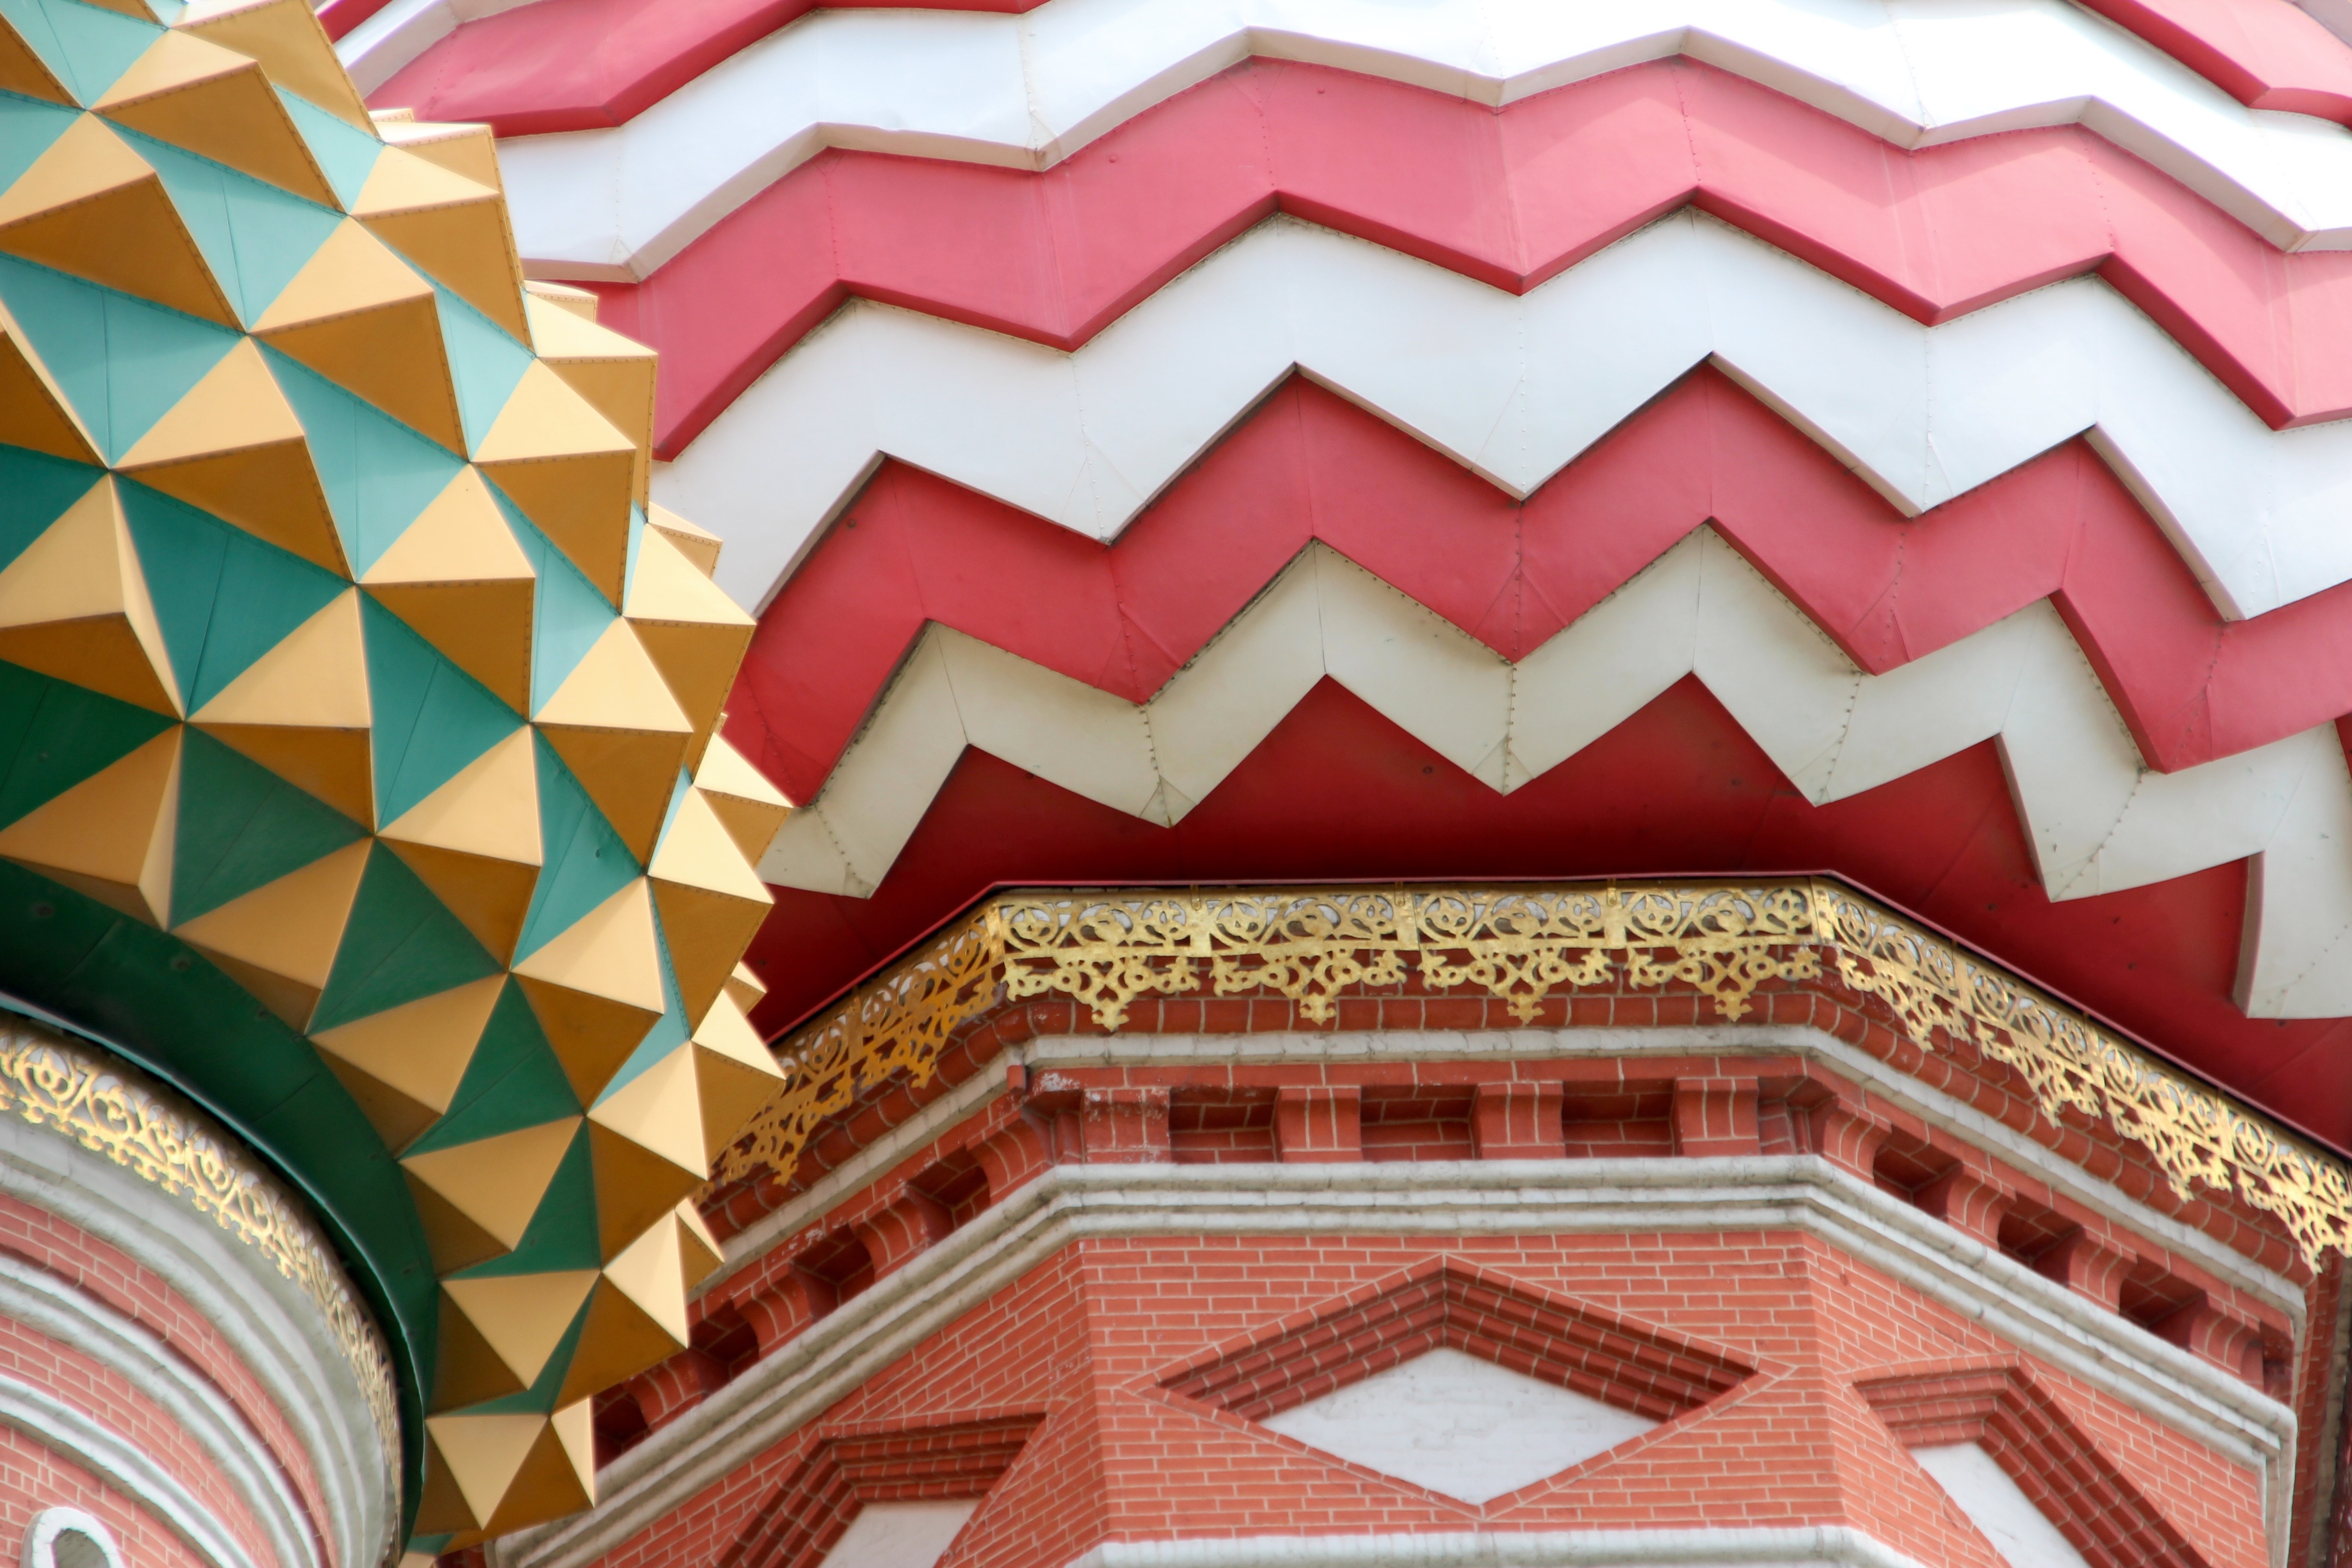
monument, ceiling, pattern, color, facade, church, cathedral, tourism, basil, interior design, places of interest, old town, capital, design, symmetry, moscow, russia, historically, east, flooring, red square, soviet union, saint basil's cathedral